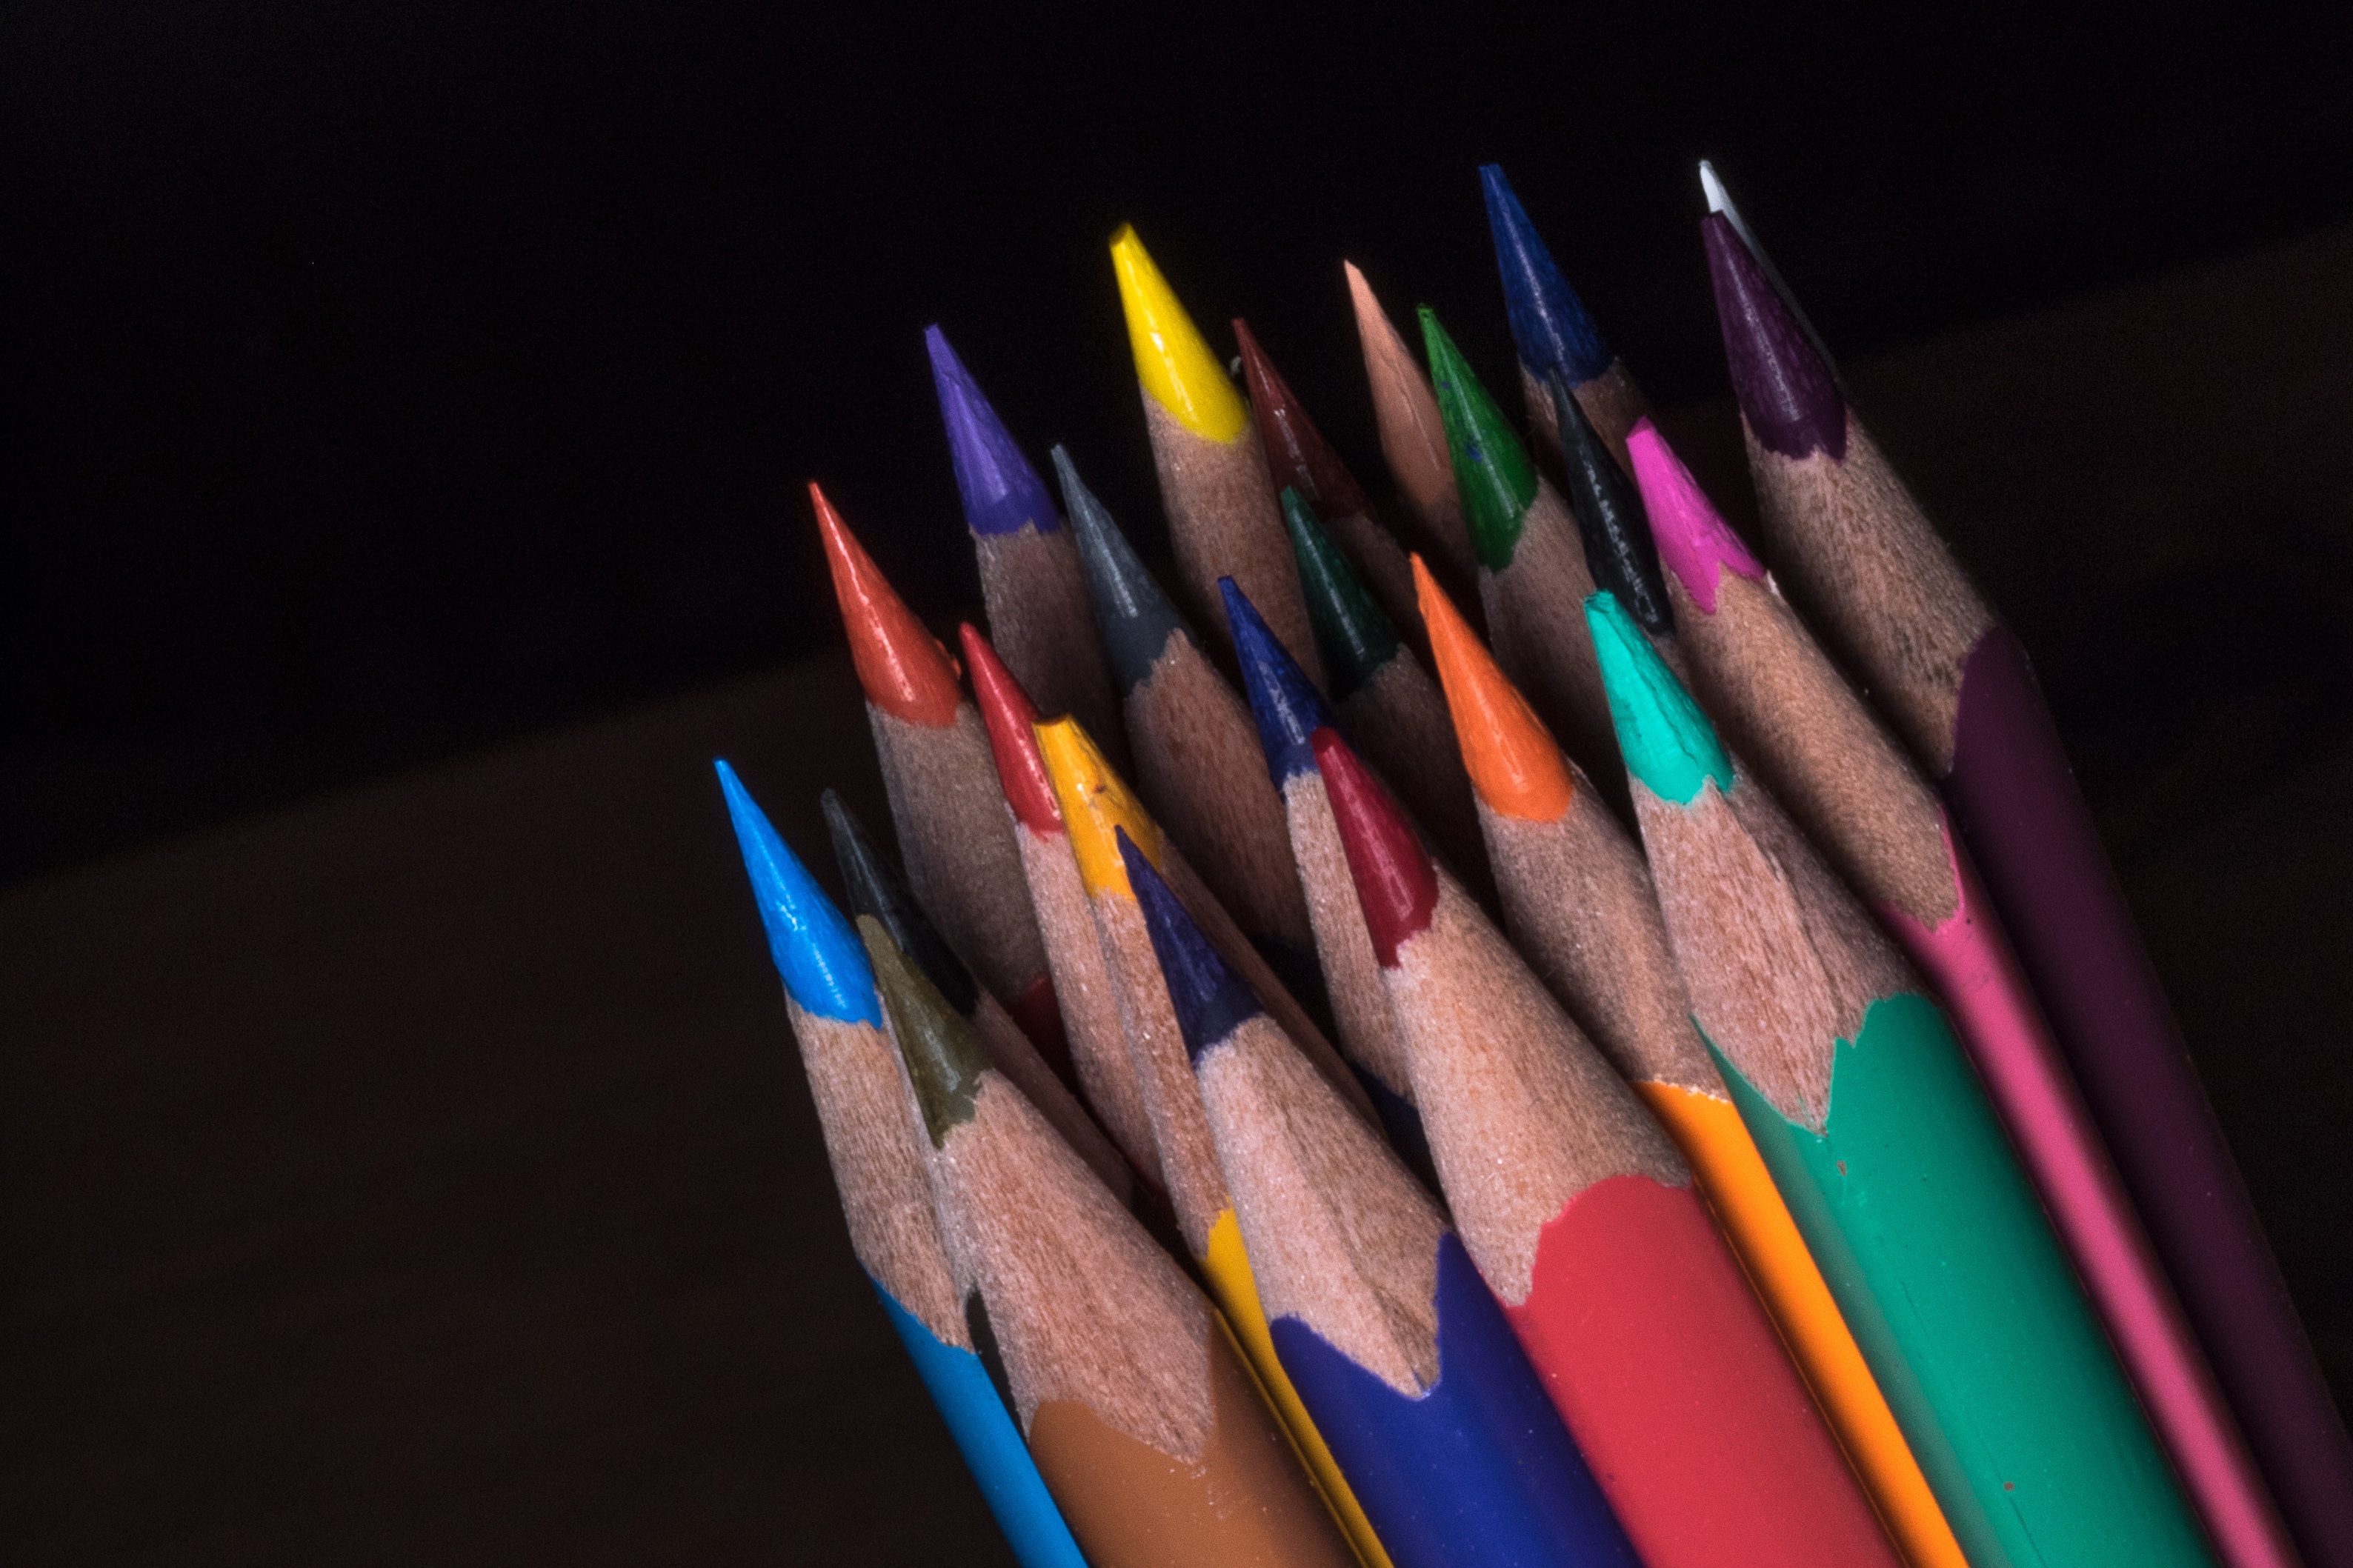
hand, pencil, line, finger, color, macro, office, paint, blue, colorful, close, close up, children, pens, kindergarten, school, crayons, draw, leave, pointed, macro photography, colored pencils, graphic design, colour pencils, wooden pegs, writing accessories, color series